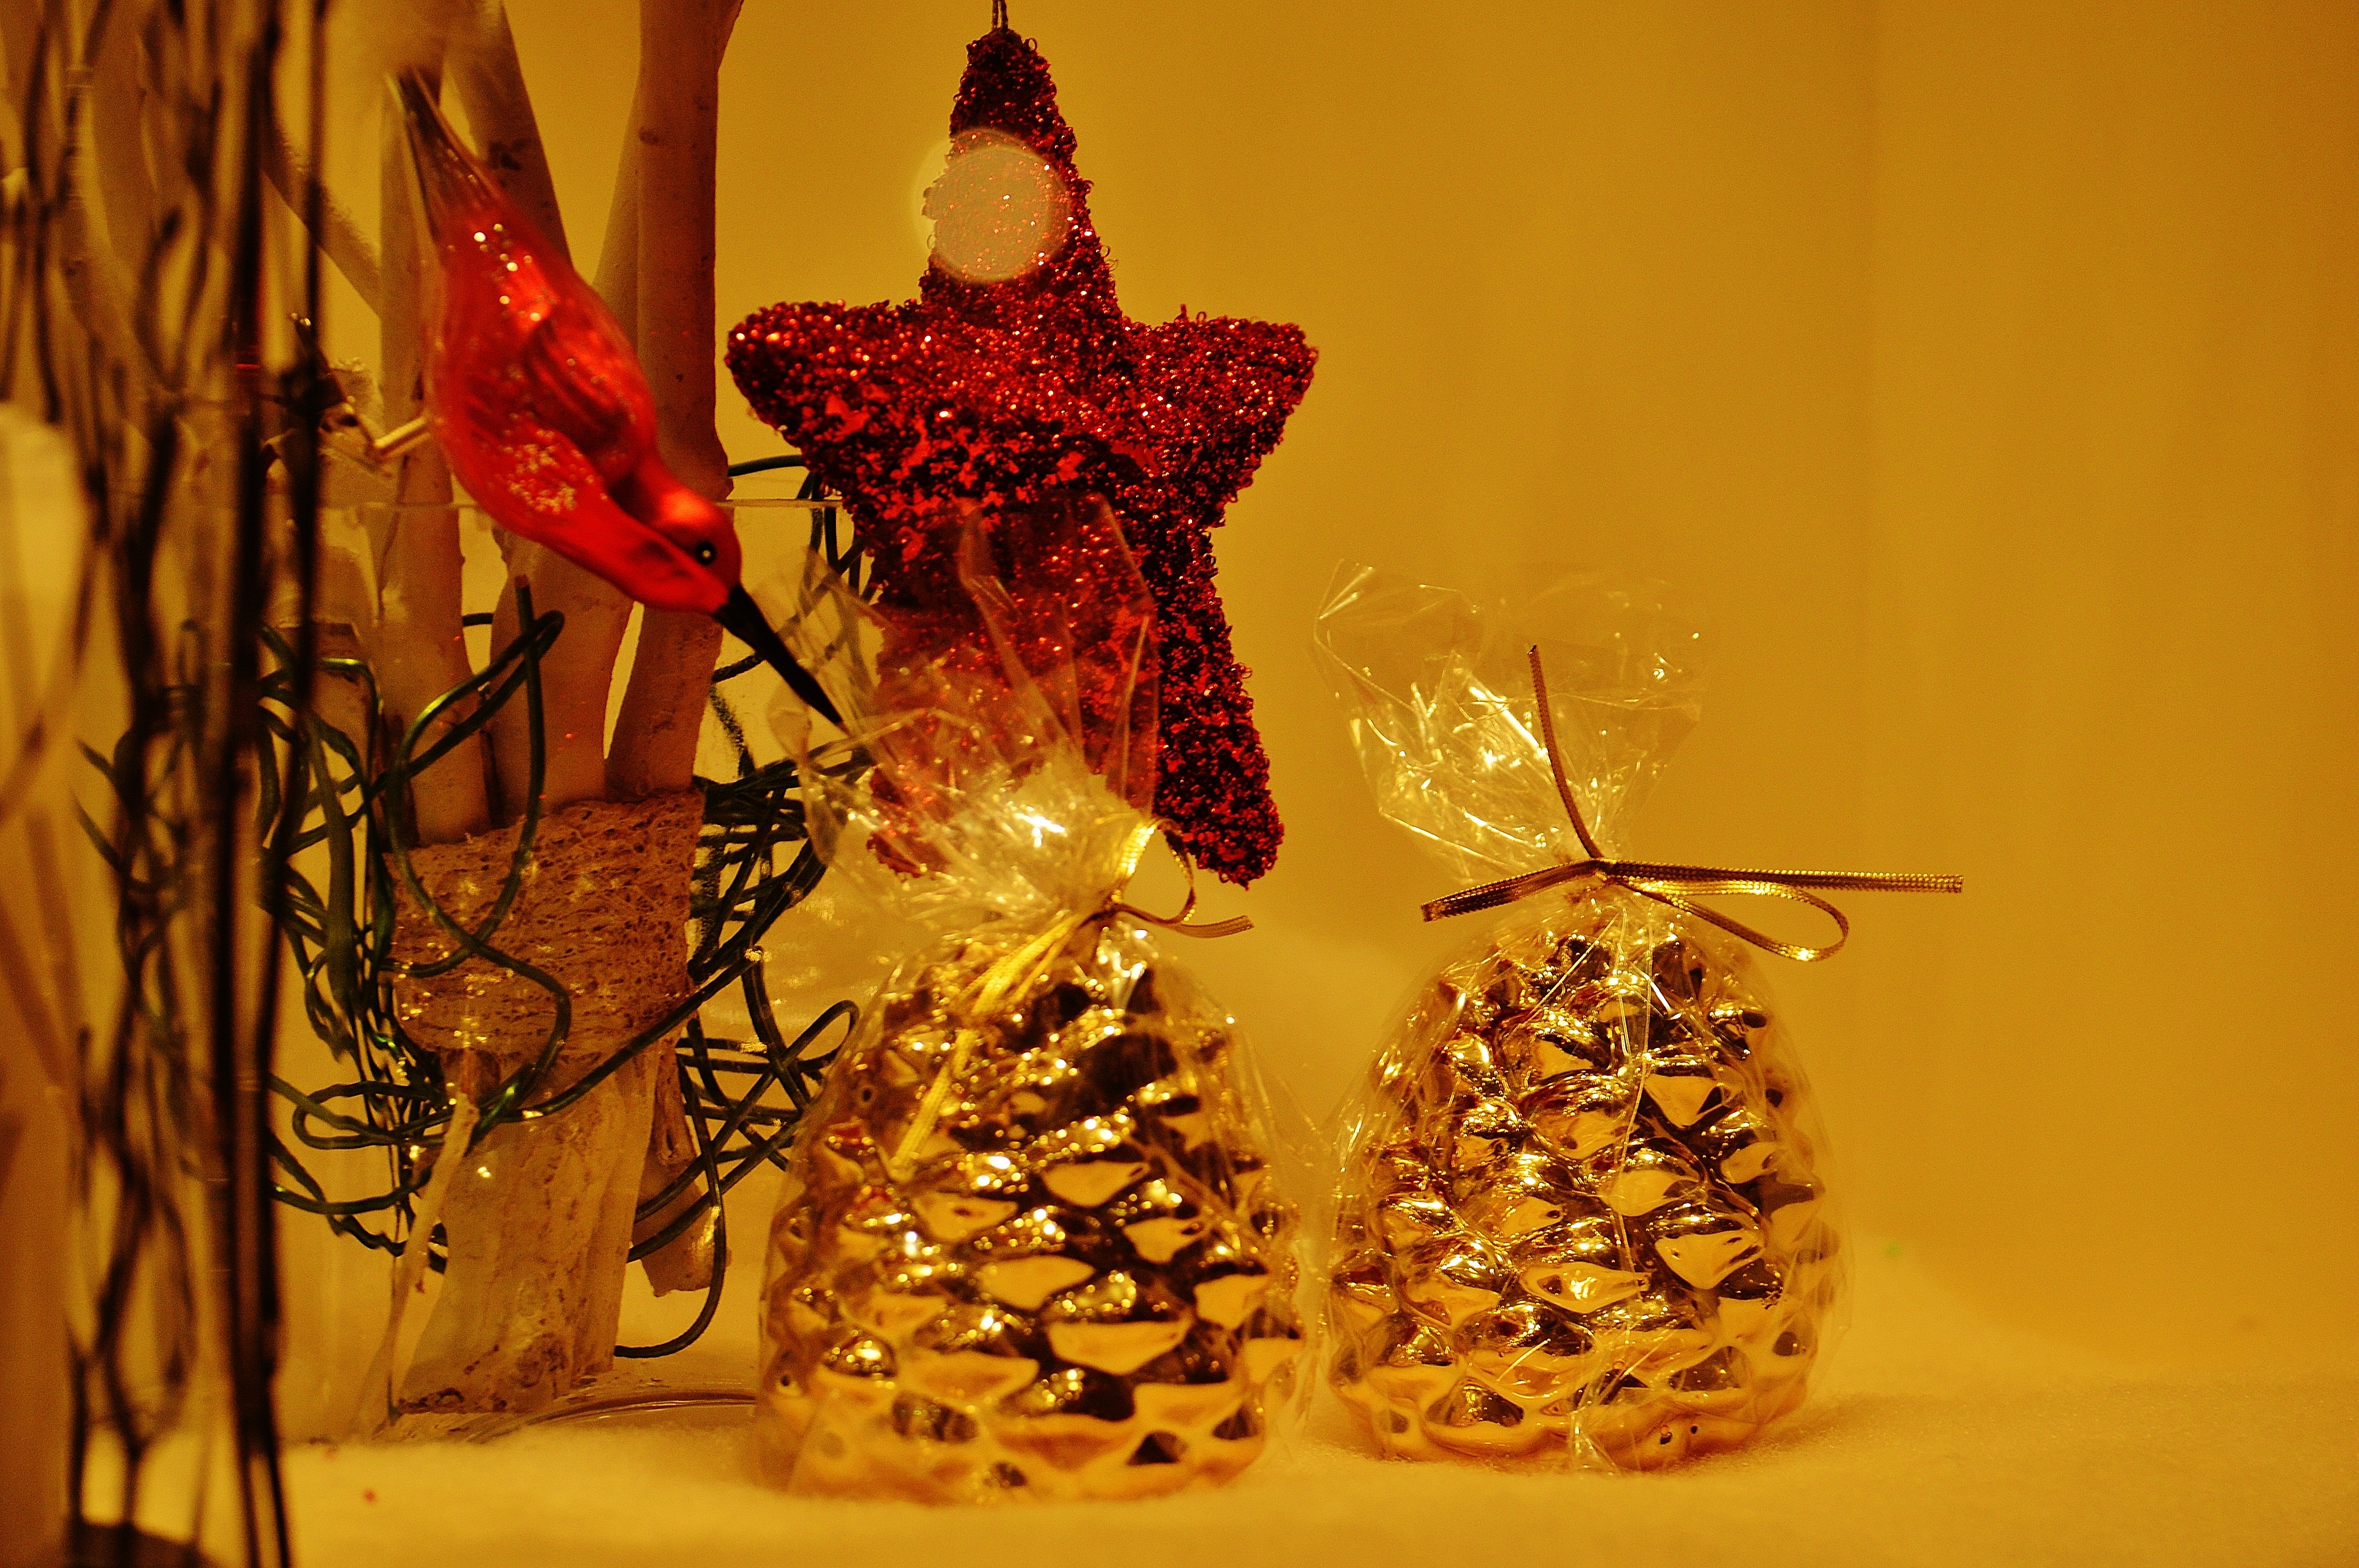
flower, decoration, yellow, christmas, lighting, advent, christmas decoration, art